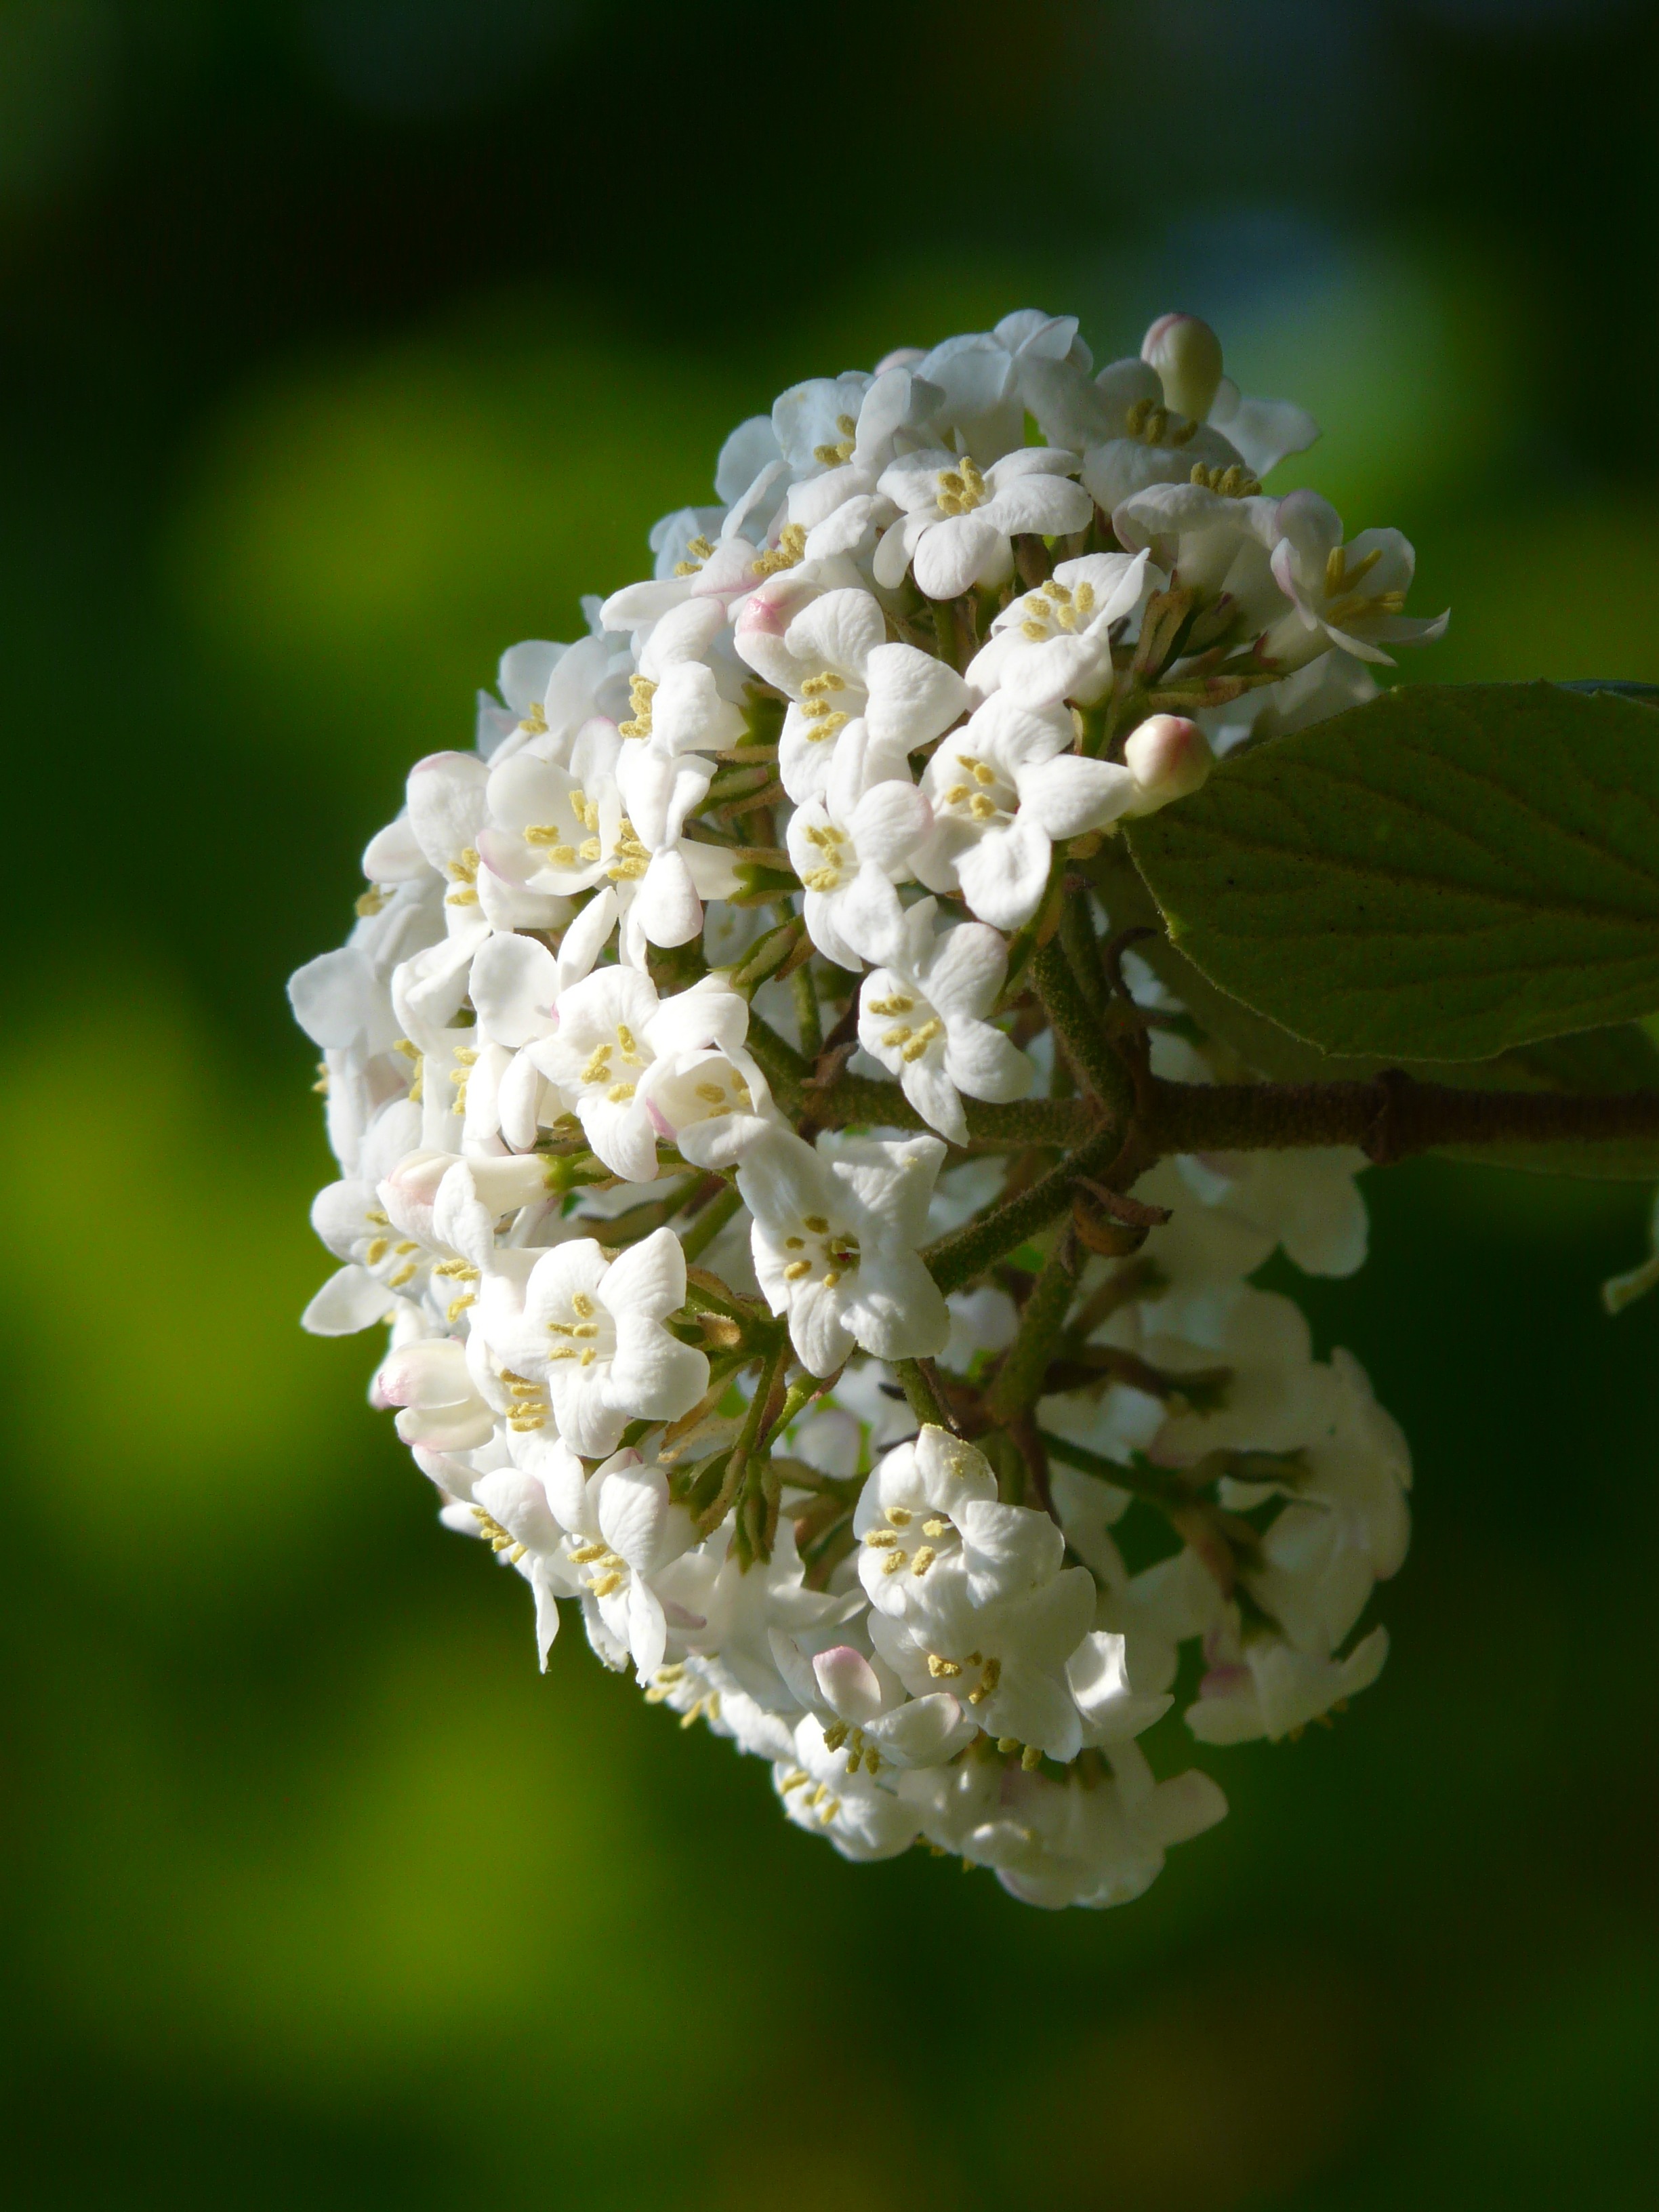
nature, branch, blossom, plant, white, flower, bloom, bush, spring, green, produce, macro, botany, close, flora, wildflower, close up, shrub, viburnum, macro photography, flowering plant, snow ball, fuzzy snowball, musky herb greenhouse, land plant